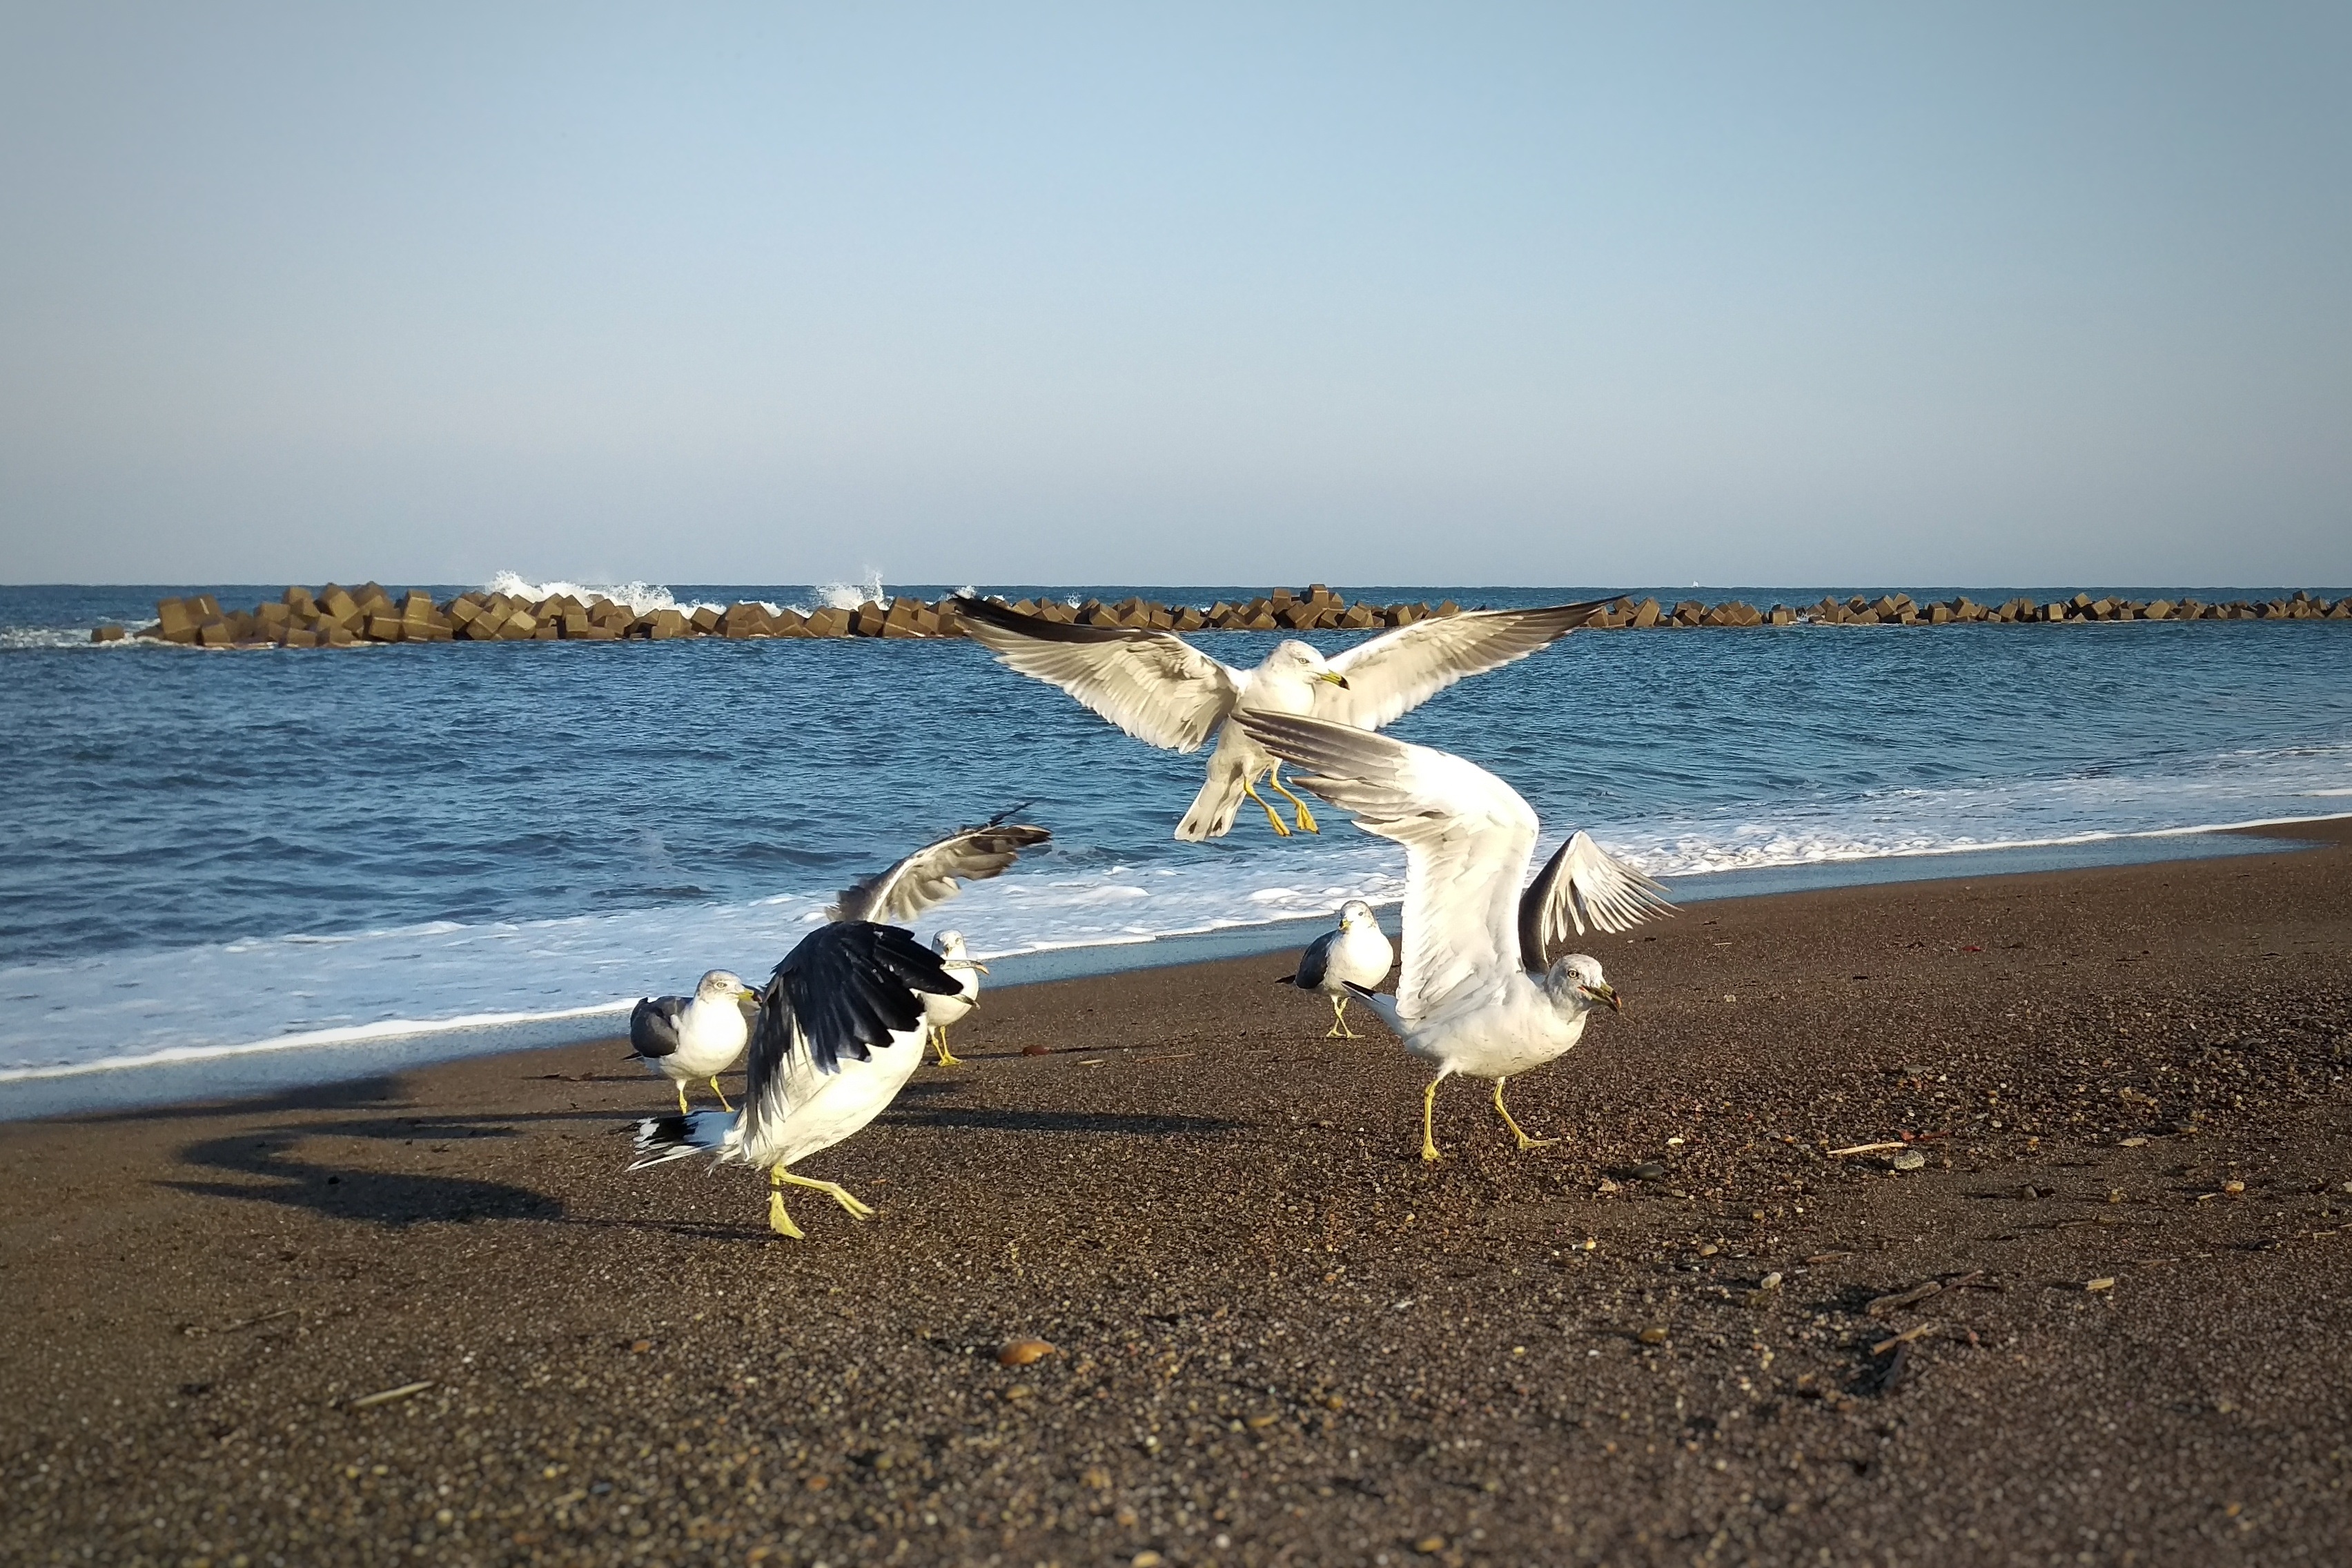
beach, landscape, sea, coast, sand, ocean, bird, morning, shore, wave, wind, pelican, seabird, seagull, jump, vacation, gull, natural, bay, body of water, wild animal, wild birds, charadriiformes